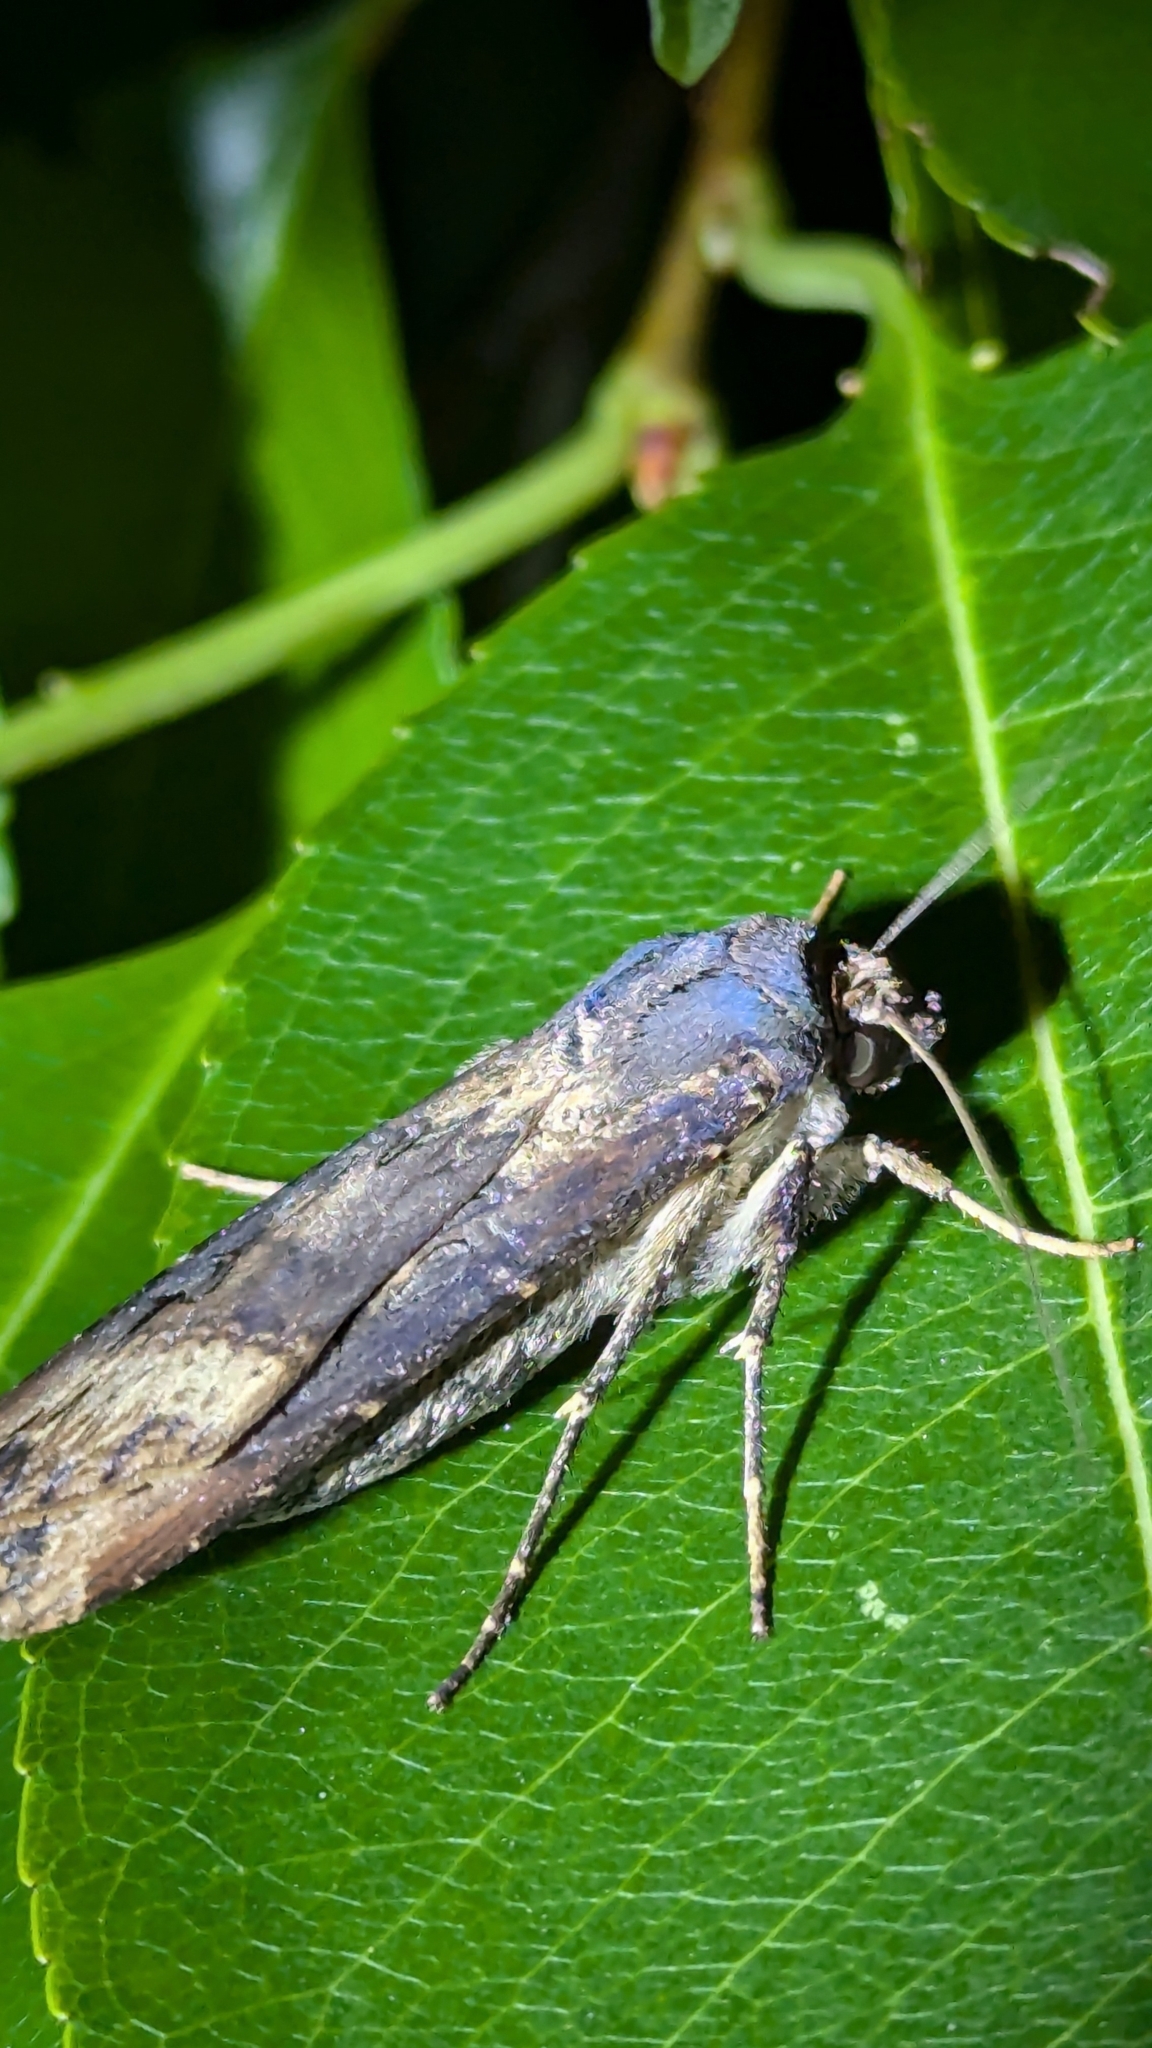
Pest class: cutworms